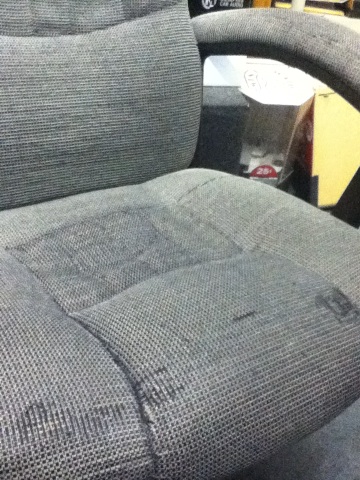Question: What is this?
Answer: chair